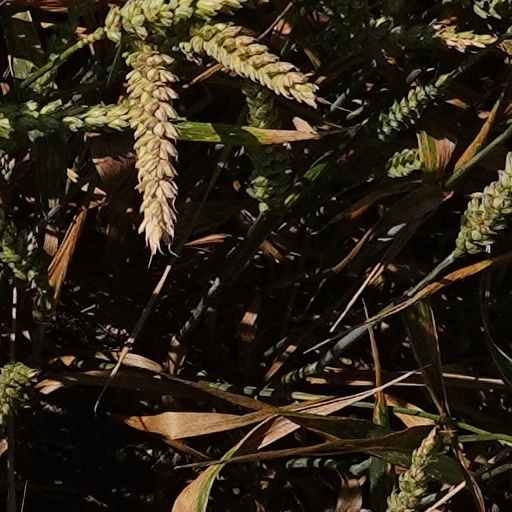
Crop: wheat